Charles Henry Fowler

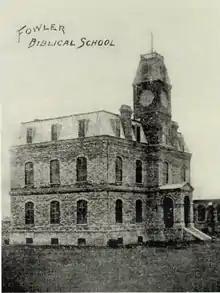
Fowler Biblical School in Nanjing (in Jinling High School now).

Dr. Fowler was the founder of Yenching University and University of Nanking in China.